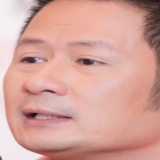
ca sĩ Bằng Kiều